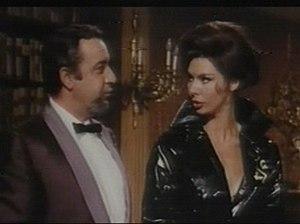
Due mafiosi contro Goldginger est un film italien réalisè par Giorgio Simonelli et sorti en 1965
Fernando Casado Arambillet, dit Fernando Rey, est un acteur espagnol, né le 20 septembre 1917 à La Corogne et mort le 9 mars 1994 à Madrid. Il était l'acteur préféré de Luis Buñuel.